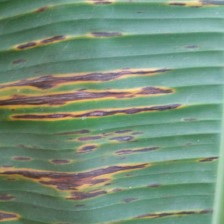
Label: sigatoka